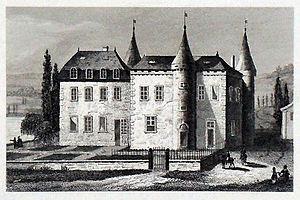
Château de Sourniac, Sourniac, Cantal, France